Luther Cressman

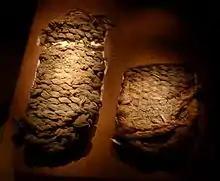
The Fort Rock Sandals, which Cressman discovered in 1938

His autobiography "A Golden Journey: Memoirs of an Archaeologist" was awarded the 1989 Oregon Book Award for literary nonfiction.